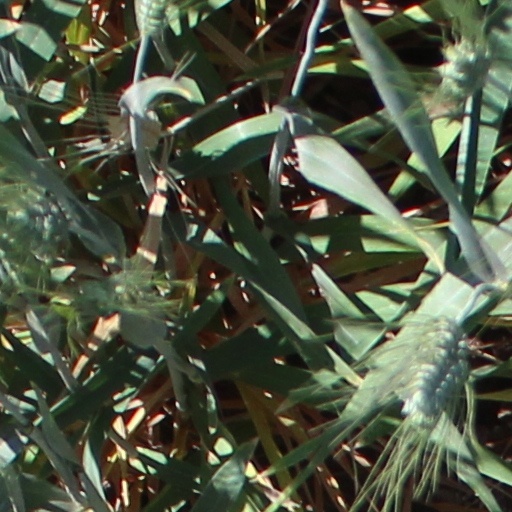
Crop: wheat